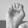
ASL letter: E